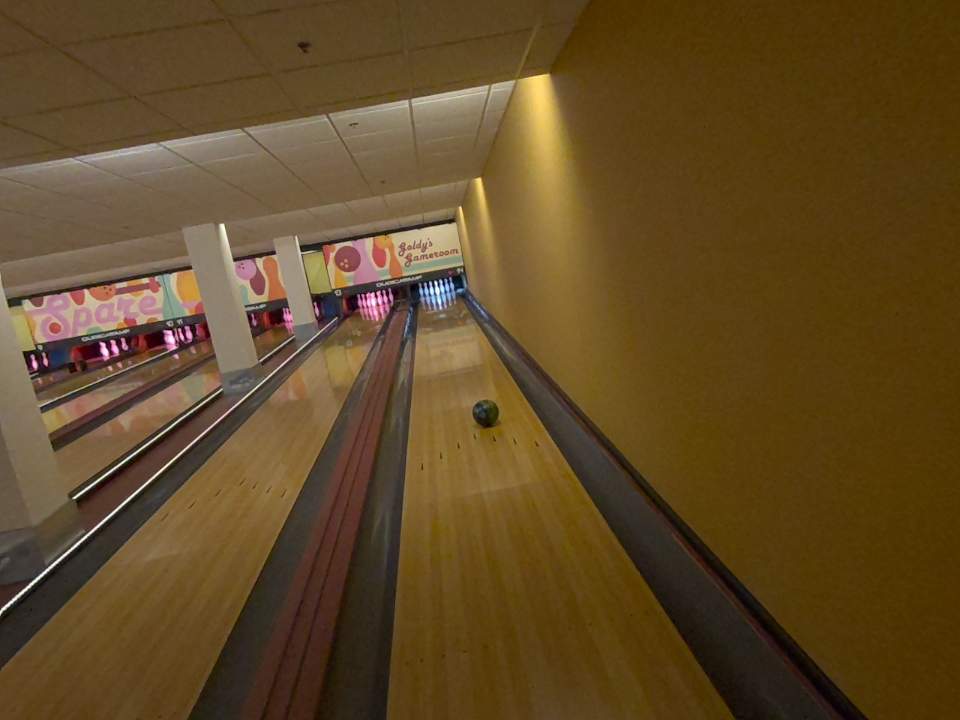
Object: bowling_ball